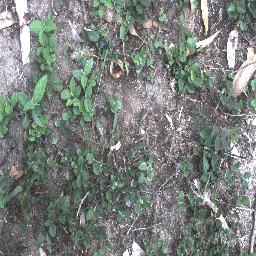
Label: negative